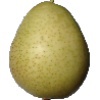
Label: Pear 1